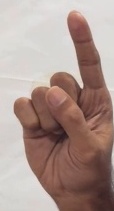
ASL sign: 1